Novalis

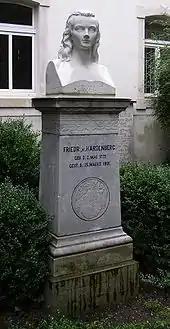
Novalis's grave in Weissenfels

Novalis also began to be noticed as a published author at this time. In 1798, Novalis's fragments appeared in the Schlegel brother's magazine, "Athenaeum". These works included ("Pollen"), ("Faith and Love or the King and the Queen"), and "Blumen" ("Flowers"). The publication of "Pollen" saw the first appearance of his pen name, "Novalis". His choice of pen name was taken from his 13th-century ancestors who named themselves , after their settlement Grossenrode, which is called in Latin. can also be interpreted as "one who cultivates new land", which connotes the metaphoric role that Novalis saw for himself. This metaphoric sense of his pen name can be seen in the epigraph of "Pollen", the first work he published as Novalis: "Friends, the soil is poor, we must scatter seed abundantly for even a moderate harvest".